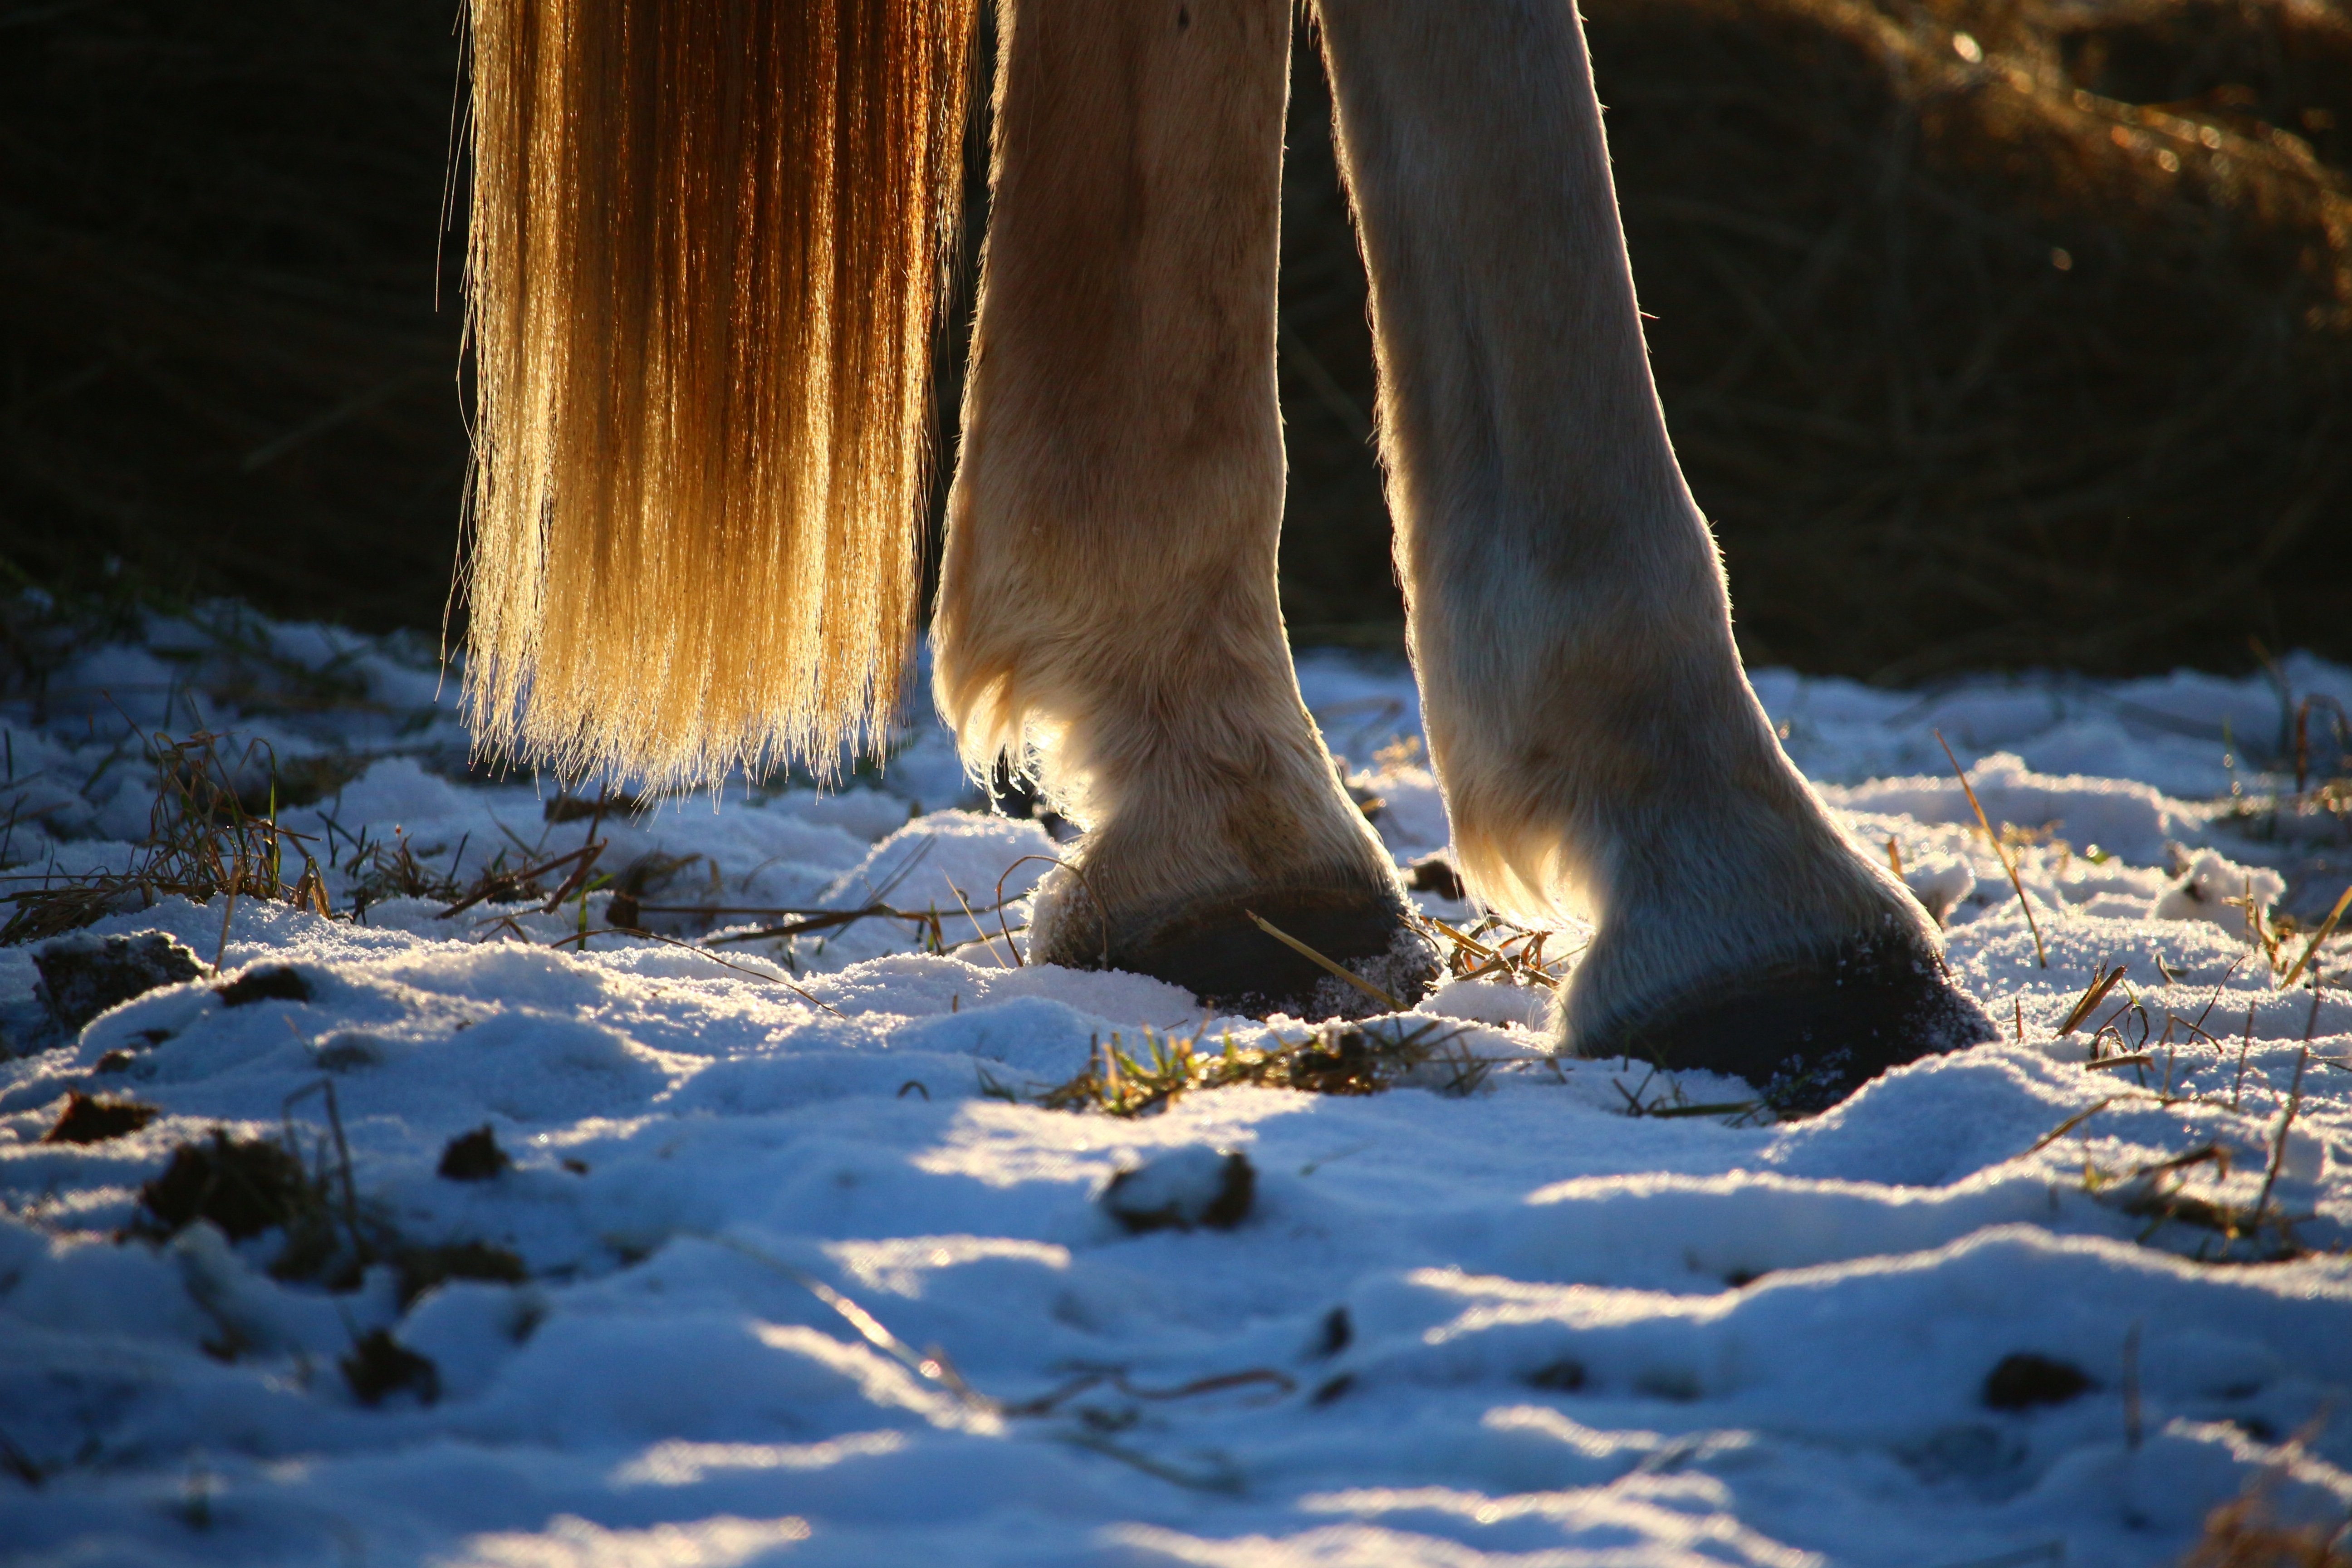
tree, nature, snow, winter, sunlight, frost, ice, reflection, pasture, horse, weather, blue, season, hoof, tail, mold, wintry, freezing, thoroughbred arabian, horse legs